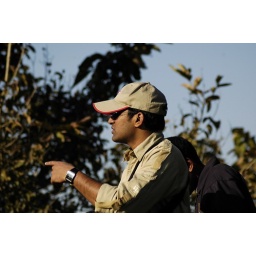
there was a major distrubance in the elephant grass by the road..